Ken Butler III

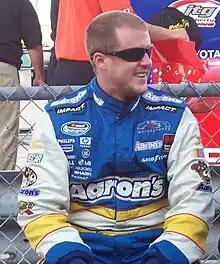
Butler in 2009

Ken Butler III (born May 2, 1982) is an American professional stock car racing driver. He is the older brother of Brett Butler and the son of Aaron's president Ken Butler. Butler III has driven in the NASCAR Nationwide Series, Camping World Truck Series, ARCA Racing Series, and the Pro Cup Series.